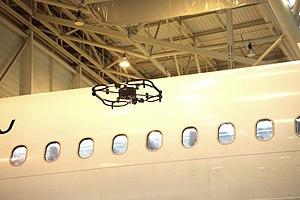
Le drone de Donecle est en train d'inspecter un avion durant une opération de maintenance. La photographie a été prise dans un hangar d'Air France Industries, Toulouse, France.
Le groupe Air France-KLM est une alliance franco-néerlandaise regroupant deux compagnies aériennes principales, Air France et KLM, ainsi que six compagnies aériennes filiales. Le groupe est organisé autour d'une société holding dont l'État français est actionnaire à hauteur de 14,3 % et l'État néerlandais à hauteur de 14 %.
Donecle est une startup toulousaine qui développe un système d'inspection d'avions grâce à des drones automatisés. La société propose un drone ou un essaim de drones capables de se localiser par rapport à l'avion et d'inspecter visuellement la surface externe.
La robotisation de la maintenance aéronautique a pour but d'améliorer les inspections des avions et de leur traçabilité. Les yeux des opérateurs humains fatiguent au cours du temps tandis qu'une solution automatique assure une fiabilité et une répétabilité des inspections. La diminution des périodes d'inspections est un objectif majeur pour les avionneurs et les compagnies aériennes. Si les opérations de maintenance sont plus rapides, cela permettra d'optimiser la disponibilité des aéronefs et les coûts d'exploitation de maintenance. Le tout doit améliorer la sécurité du transport aérien.